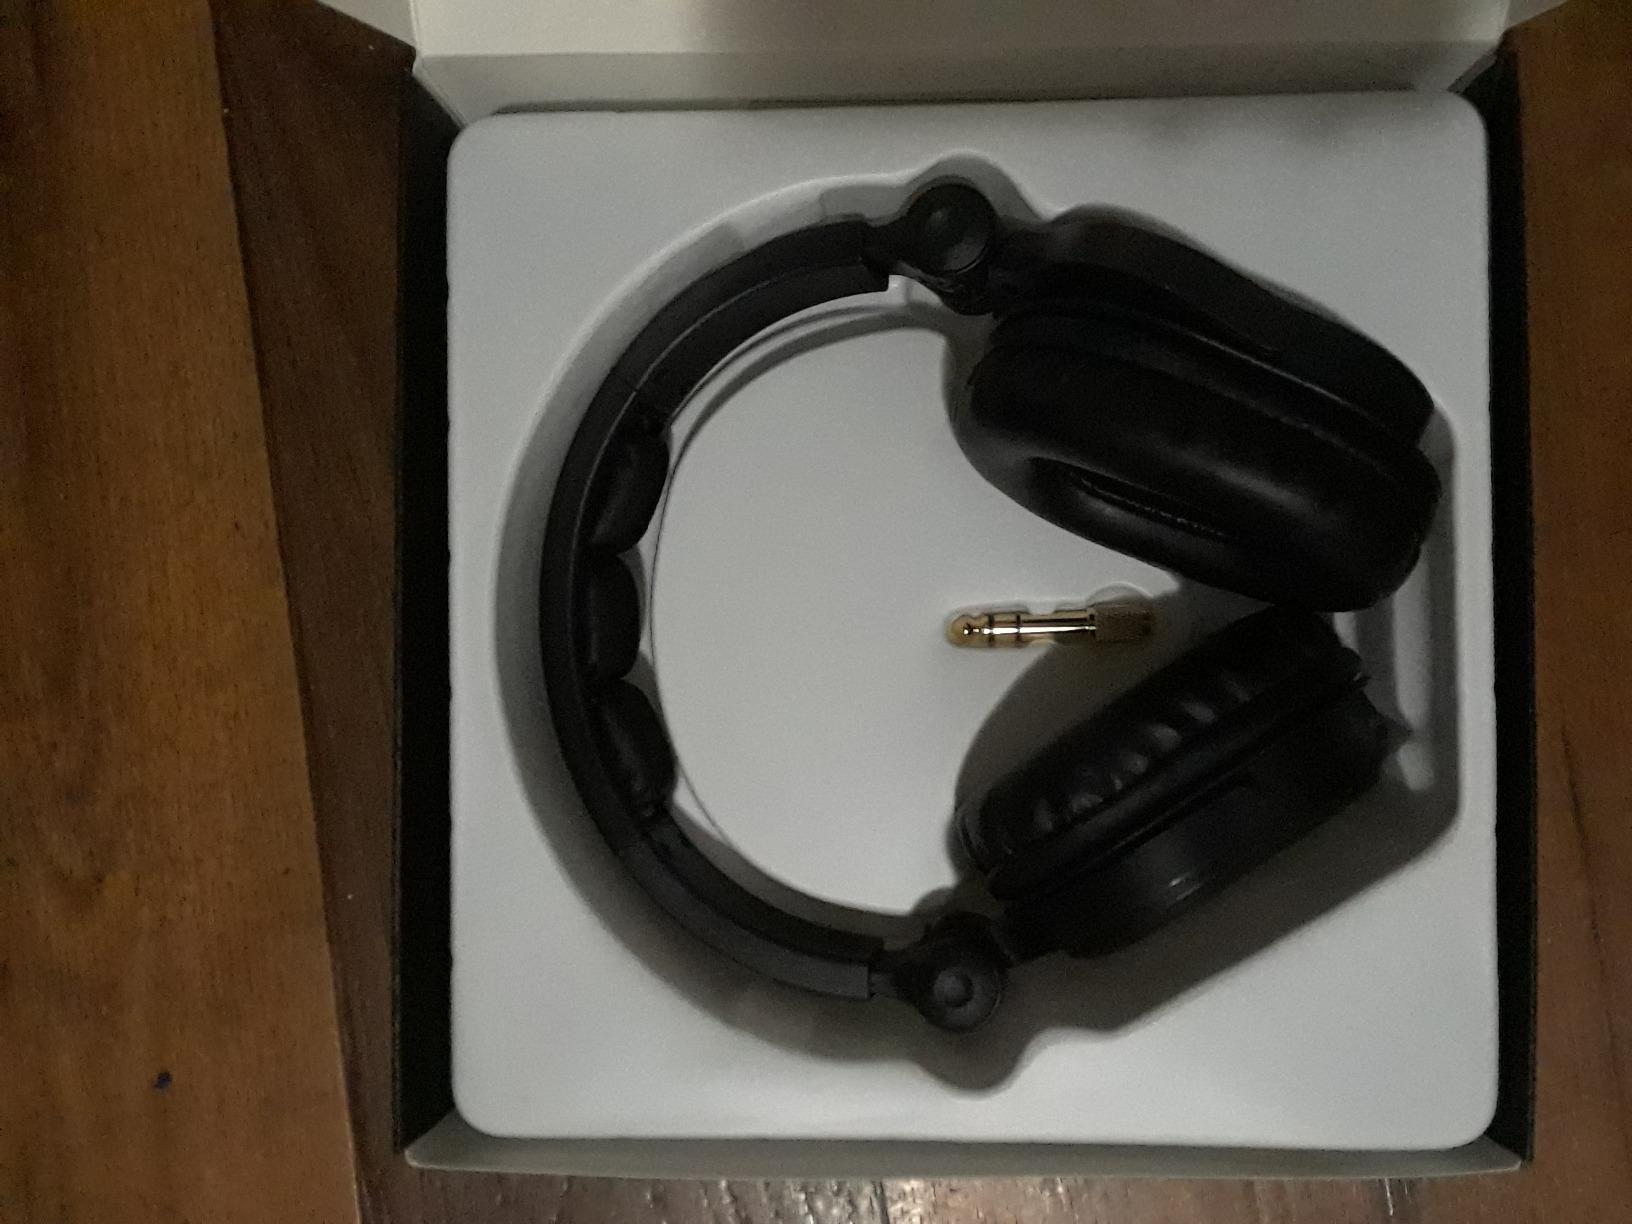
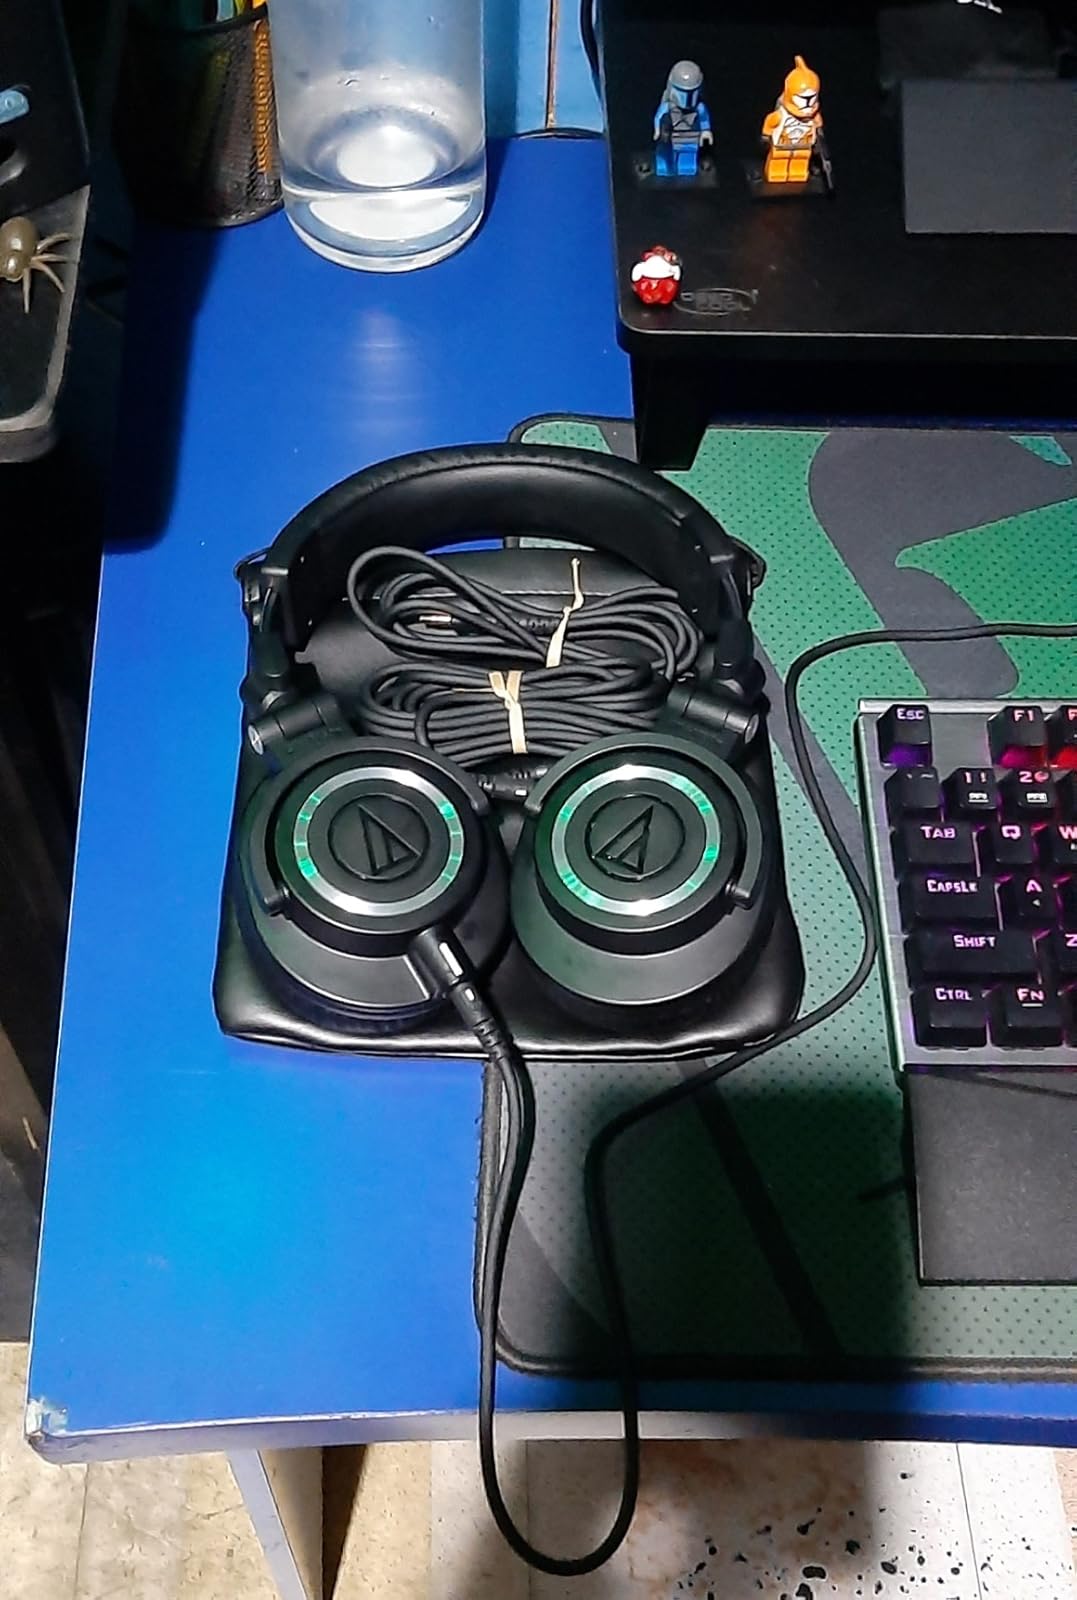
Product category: headphones
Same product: no